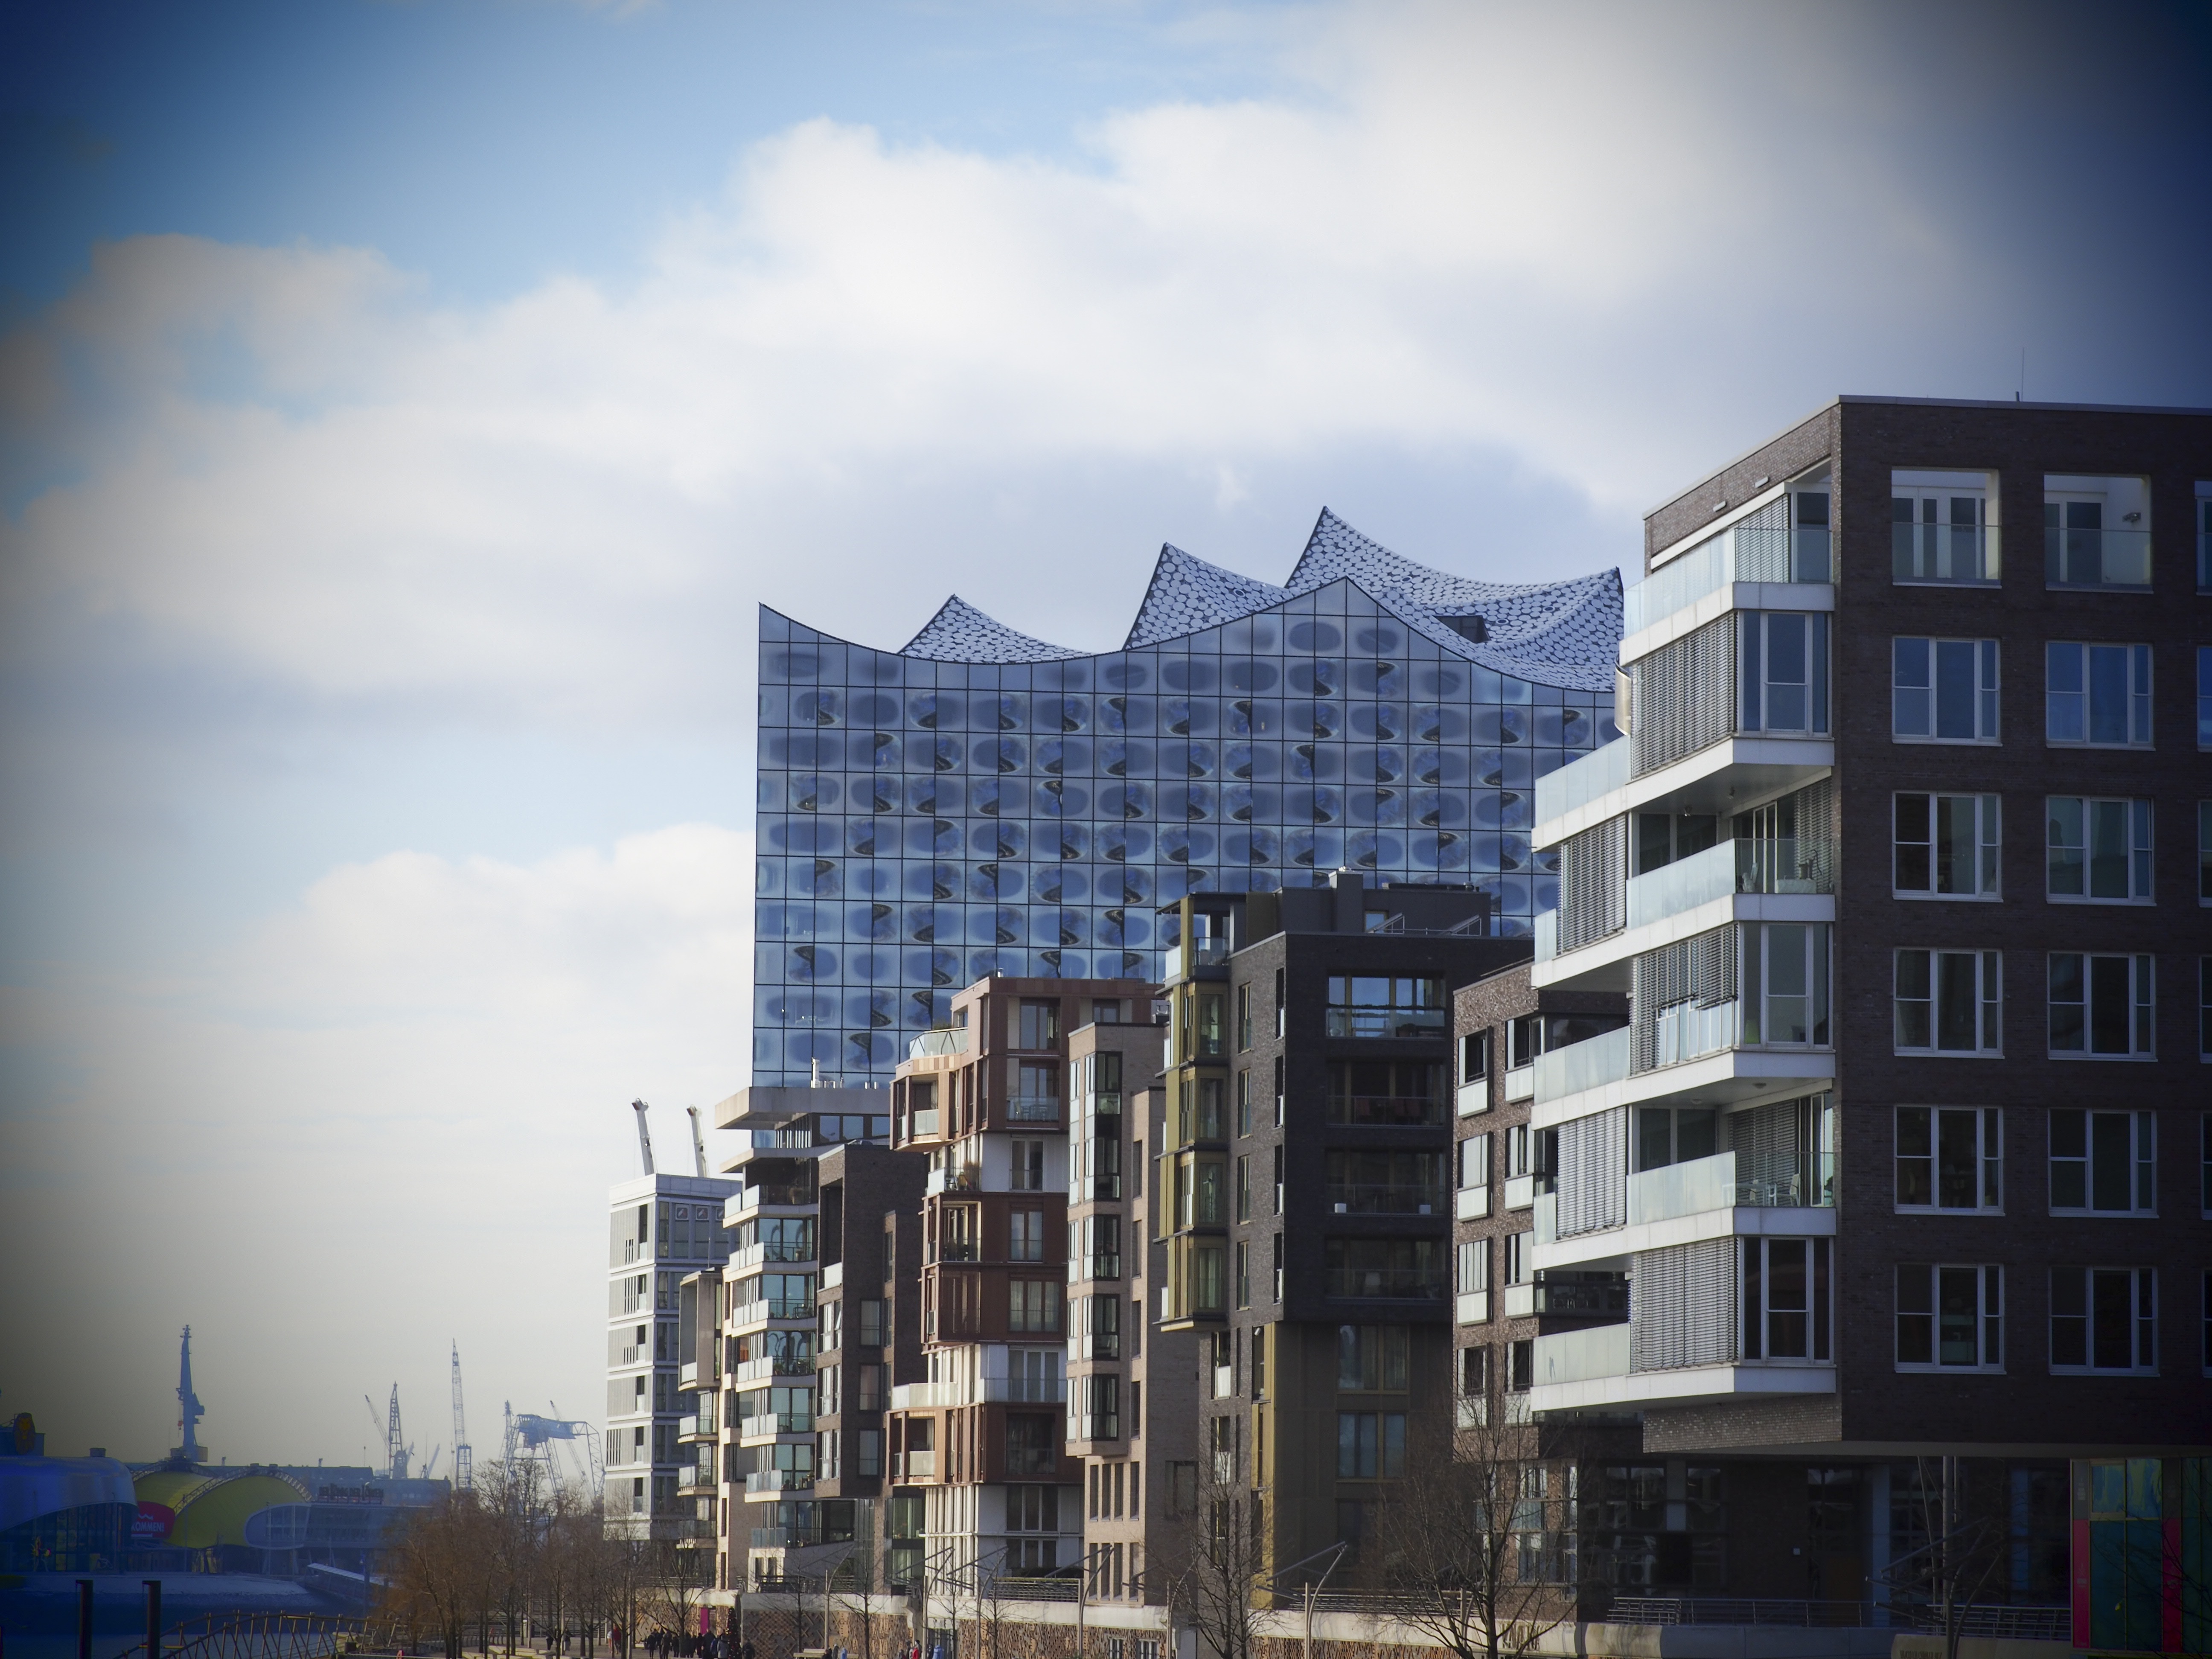
architecture, sky, house, window, building, city, skyscraper, daytime, reflection, plaza, landmark, facade, apartment, tower block, futuristic, germany, commercial building, headquarters, elevation, elbe, hamburg, metropolis, condominium, real estate, glass facade, speicherstadt, elbe philharmonic hall, philharmonic orchestra, urban area, residential area, metropolitan area, mixed use, corporate headquarters, herzog de meuron